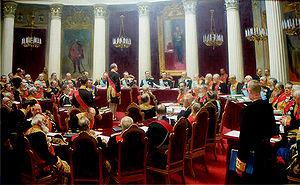
Le Conseil d'État de l'empire russe est la chambre haute de l'Empire russe.
1901 est une année commune commençant un mardi. C’est la première année du XXᵉ siècle.